Camenca

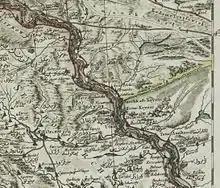
Fragment of a map of Poland from 1772 with "Kamiencza" marked

The settlement was founded in 1609, when it was part of the Kingdom of Poland. In 1672 it fell to the Ottoman Empire, but was regained by Poland in 1699. Kamionka, as it was known in Polish, was a private village of the Lubomirski family, administratively located in the Bracław County in the Bracław Voivodeship in the Lesser Poland Province. Following the Second Partition of Poland, in 1793, it was annexed by Russia.